Sorana Cîrstea

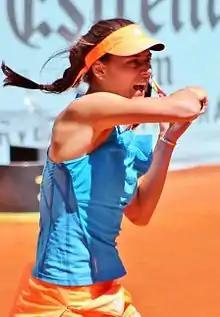
Cîrstea at the 2014 Madrid Open

Cîrstea began her 2014 season at the Auckland Classic. Seeded fourth, she lost in the first round to qualifier Sharon Fichman. In Sydney, she was defeated in the first round by qualifier and eventual champion, Tsvetana Pironkova. Seeded 21st at the Australian Open, she fell in the first round to Marina Erakovic.